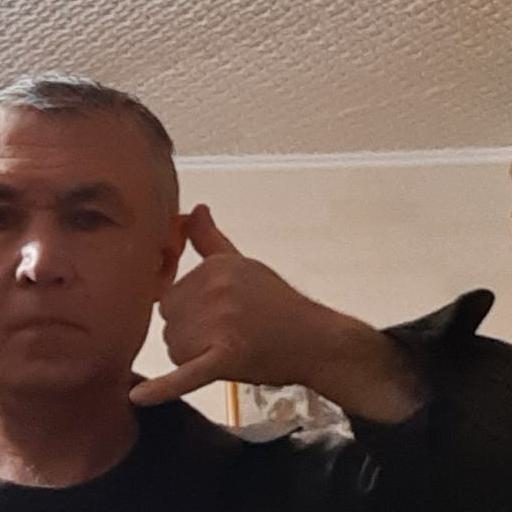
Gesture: call